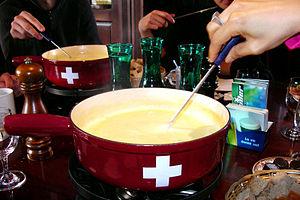
Fondue moitié-moitié
Une fondue est une préparation culinaire consistant à plonger des aliments dans un récipient de liquide chaud.
La culture de la Suisse est l'ensemble des signes distinctifs qui caractérisent la société suisse. Elle englobe les traditions, les croyances, le patrimoine commun, les langues, la politique culturelle suisse, les moyens d'encouragement et de diffusion de la culture, les manifestations et lieux de culture ainsi que les arts pratiqués en Suisse ou par des Suisses.
La cuisine suisse est, à l'image du pays, diversifiée par sa géographie et ses langues. Typiquement paysanne, robuste et faisant bon usage des ingrédients de saison, la gastronomie suisse est surtout connue à l'étranger pour ses repas traditionnels au fromage que sont la fondue et la raclette, mais aussi pour le chocolat.
Le caquelon est une sorte de casserole en terre cuite ou en fonte, pourvue d'un manche, dans laquelle se prépare puis se sert, entre autres, la fondue.